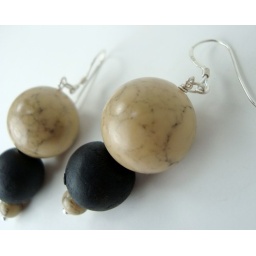
black painted wood bead in between two acrylic howlite beads. Sterling silver french hook and silver plated head pin.